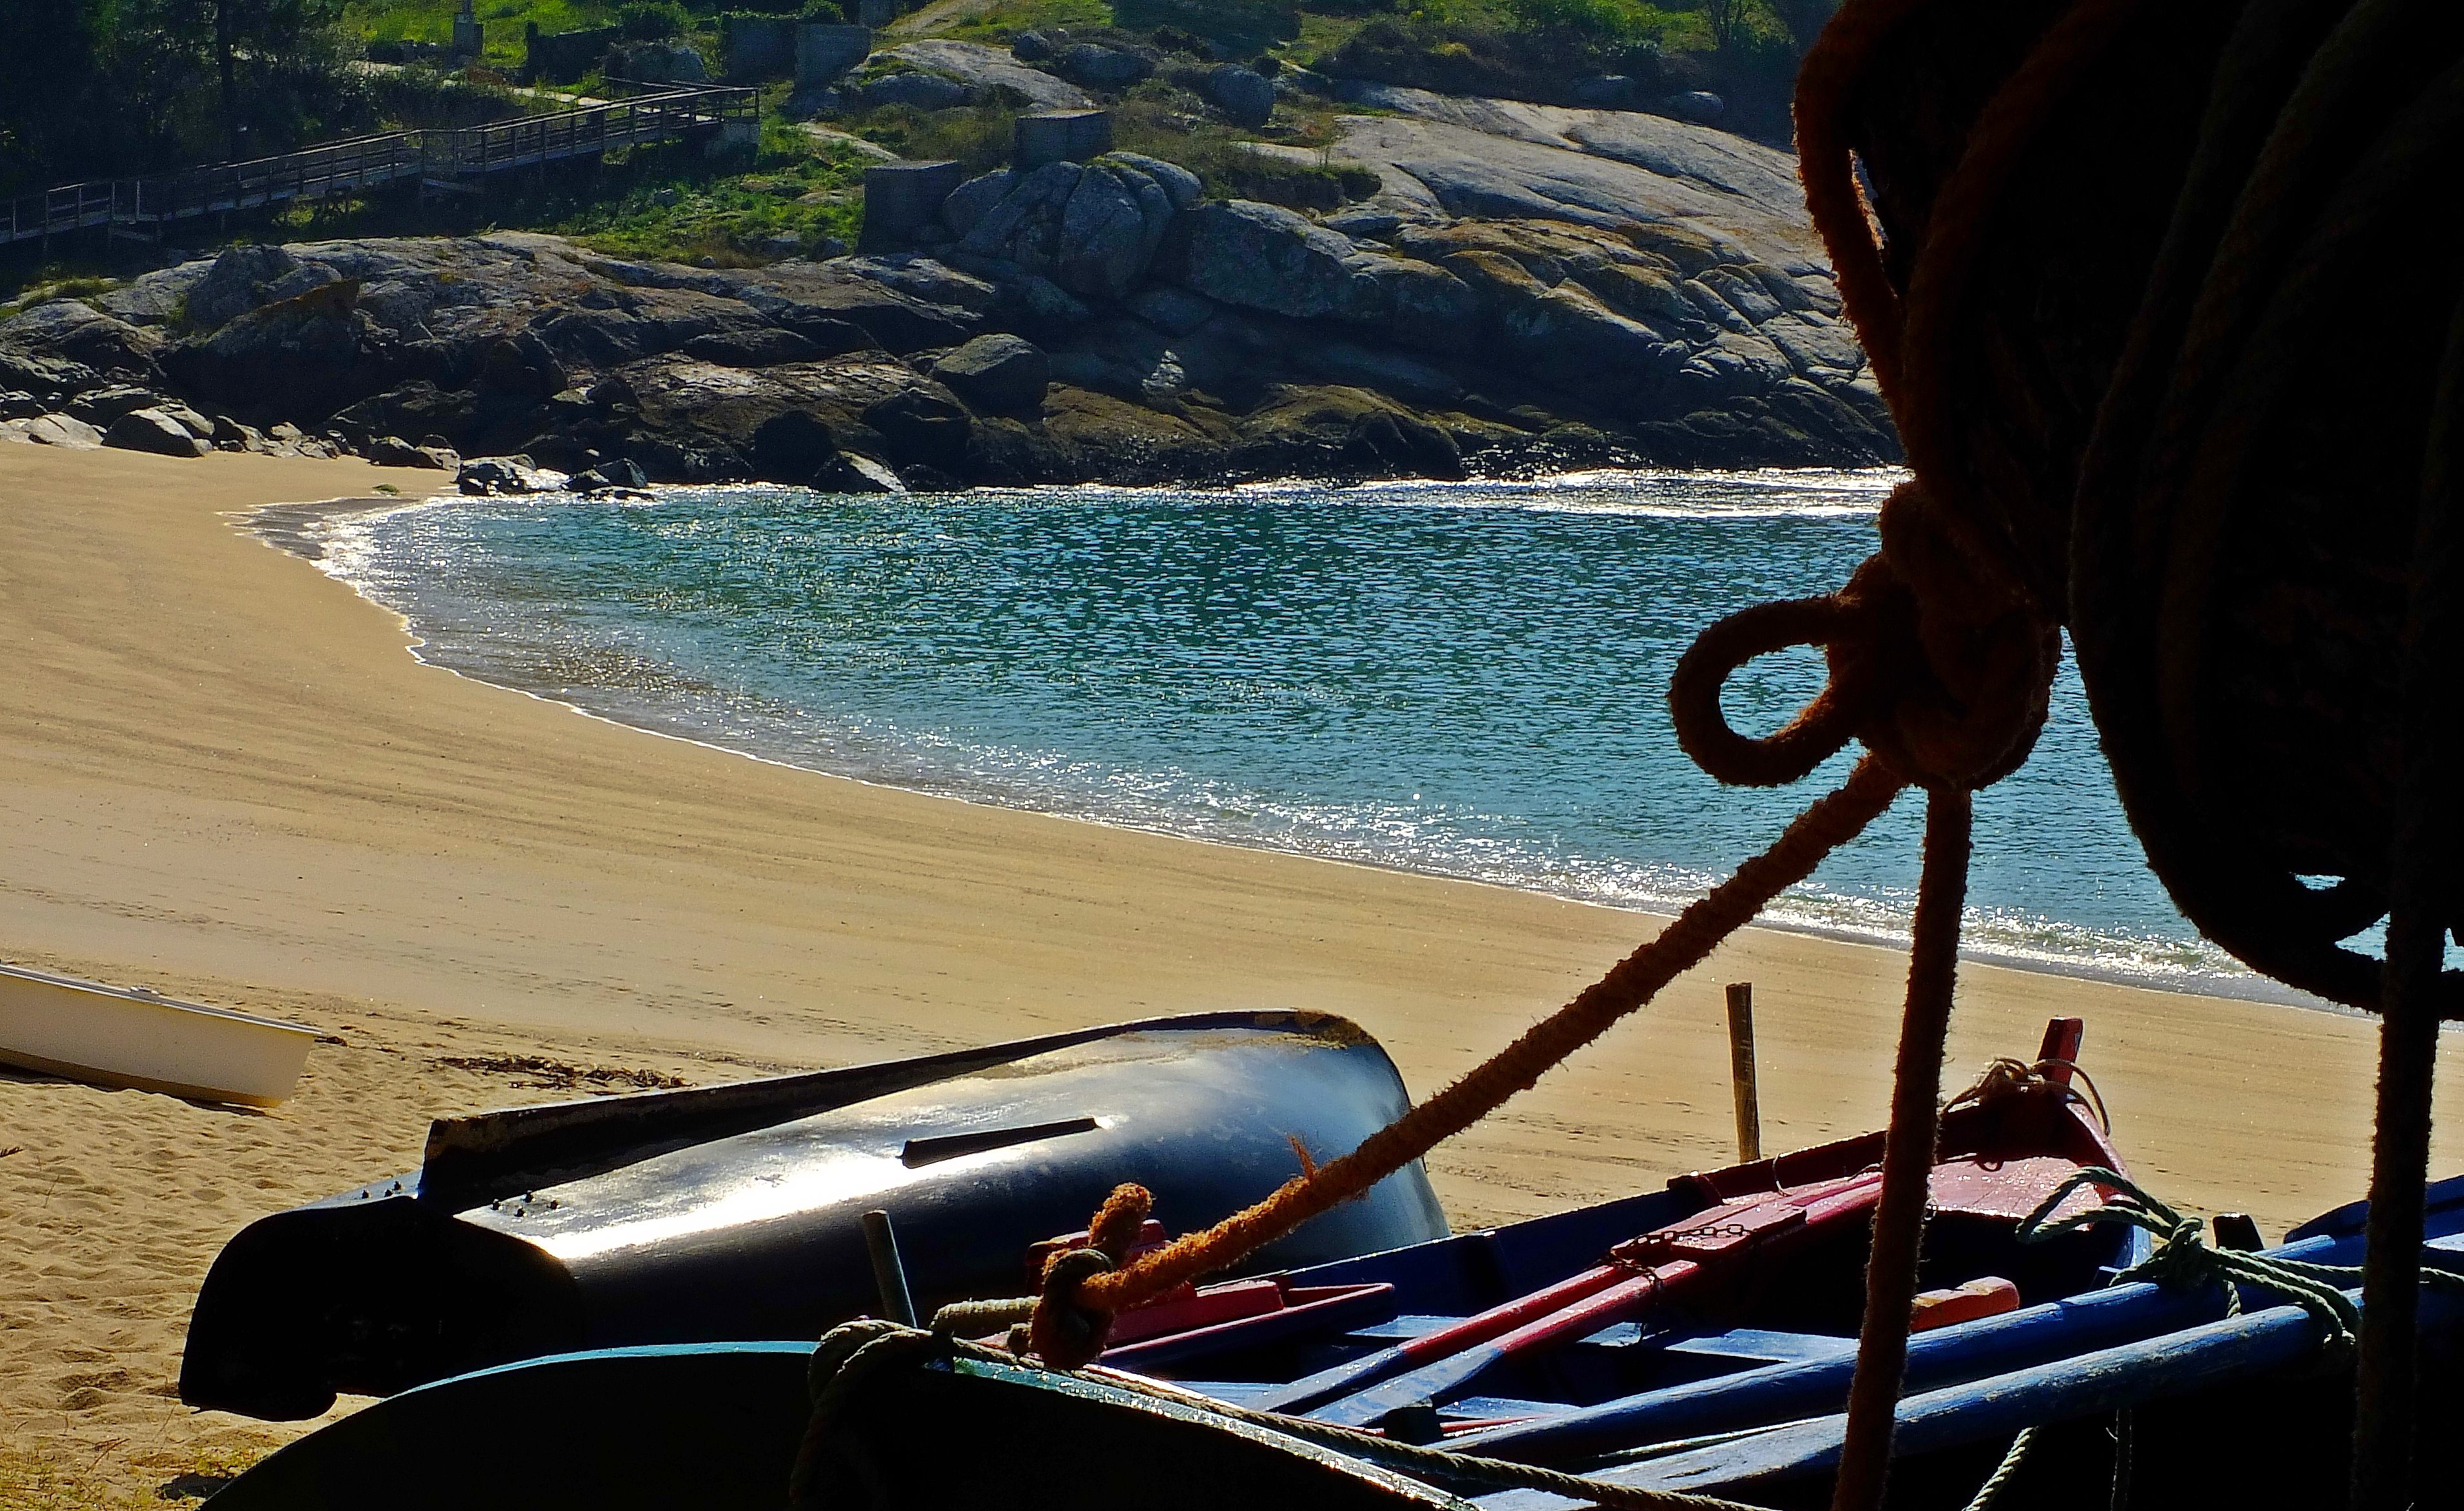
beach, landscape, sea, boat, vehicle, spain, boating, galicia, pontevedra, paisajes, espana, ggl1, gaby1, bueu, fujifilmxs1